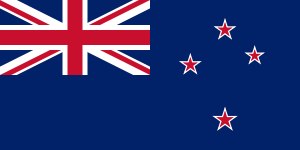
New Zealands flag
New Zealands flag (siden 1902)
New Zealands flag er et Blue Ensign med fire røde femkantede stjerner med hvid kant til højre. Stjernerne danner stjernebilledet Sydkorset som også kan ses på det Australske flag.